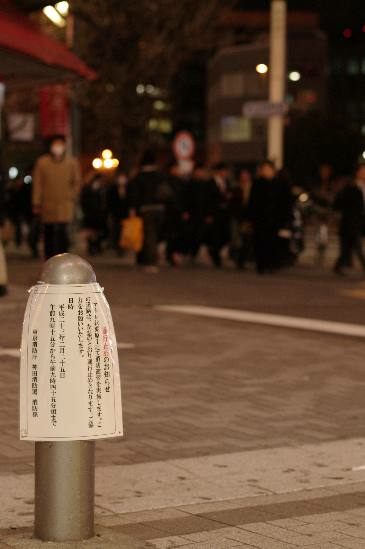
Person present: Yes